Qing dynasty

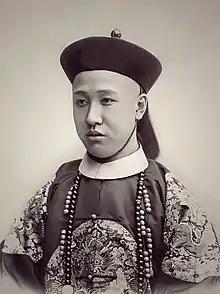
Zaifeng, Prince Chun

These years saw the participation of Empress Dowager Cixi in state affairs. Cixi initially entered the imperial palace in the 1850s as a concubine of the Xianfeng Emperor, and became the mother of the future Tongzhi Emperor. Following his accession at the age of five, Cixi, Xianfeng's widow Empress Dowager Ci'an, and Prince Gong (a son of the Daoguang Emperor), staged a coup that ousted several of the Tongzhi Emperor's regents. Between 1861 and 1873, Cixi and Ci'an served as regents together; following the emperor's death in 1875, Cixi's nephew, the Guangxu Emperor, took the throne in violation of the custom that the new emperor be of the next generation, and another regency began. Ci'an suddenly died in the spring of 1881, leaving Cixi as sole regent.